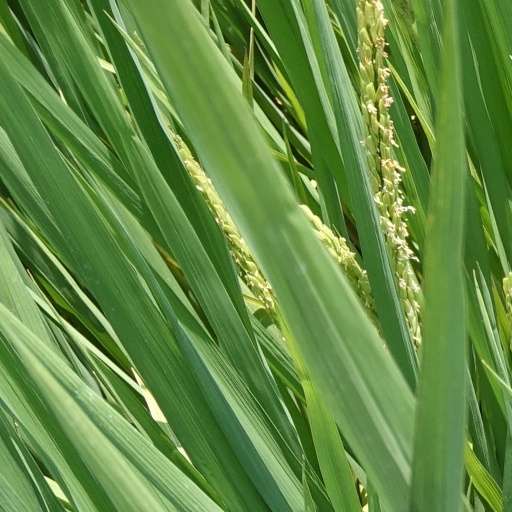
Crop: rice